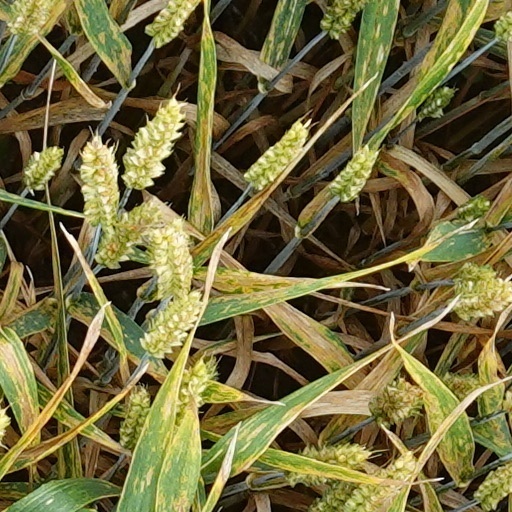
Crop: wheat